Great Belt Bridge

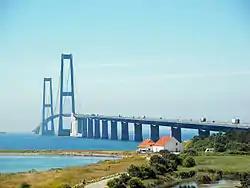
The East Bridge as seen from the Sjælland side

The Great Belt Bridge or Great Belt fixed link is a multi-element fixed link crossing the Great Belt strait between the Danish islands of Zealand and Funen. It consists of a road suspension bridge and a railway tunnel between Zealand and the small island Sprogø in the middle of the Great Belt, and a box-girder bridge for both road and rail traffic between Sprogø and Funen. The total length is .